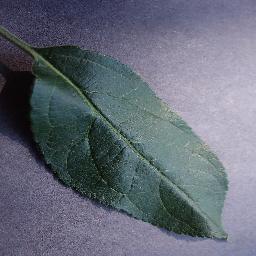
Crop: apple
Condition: healthy